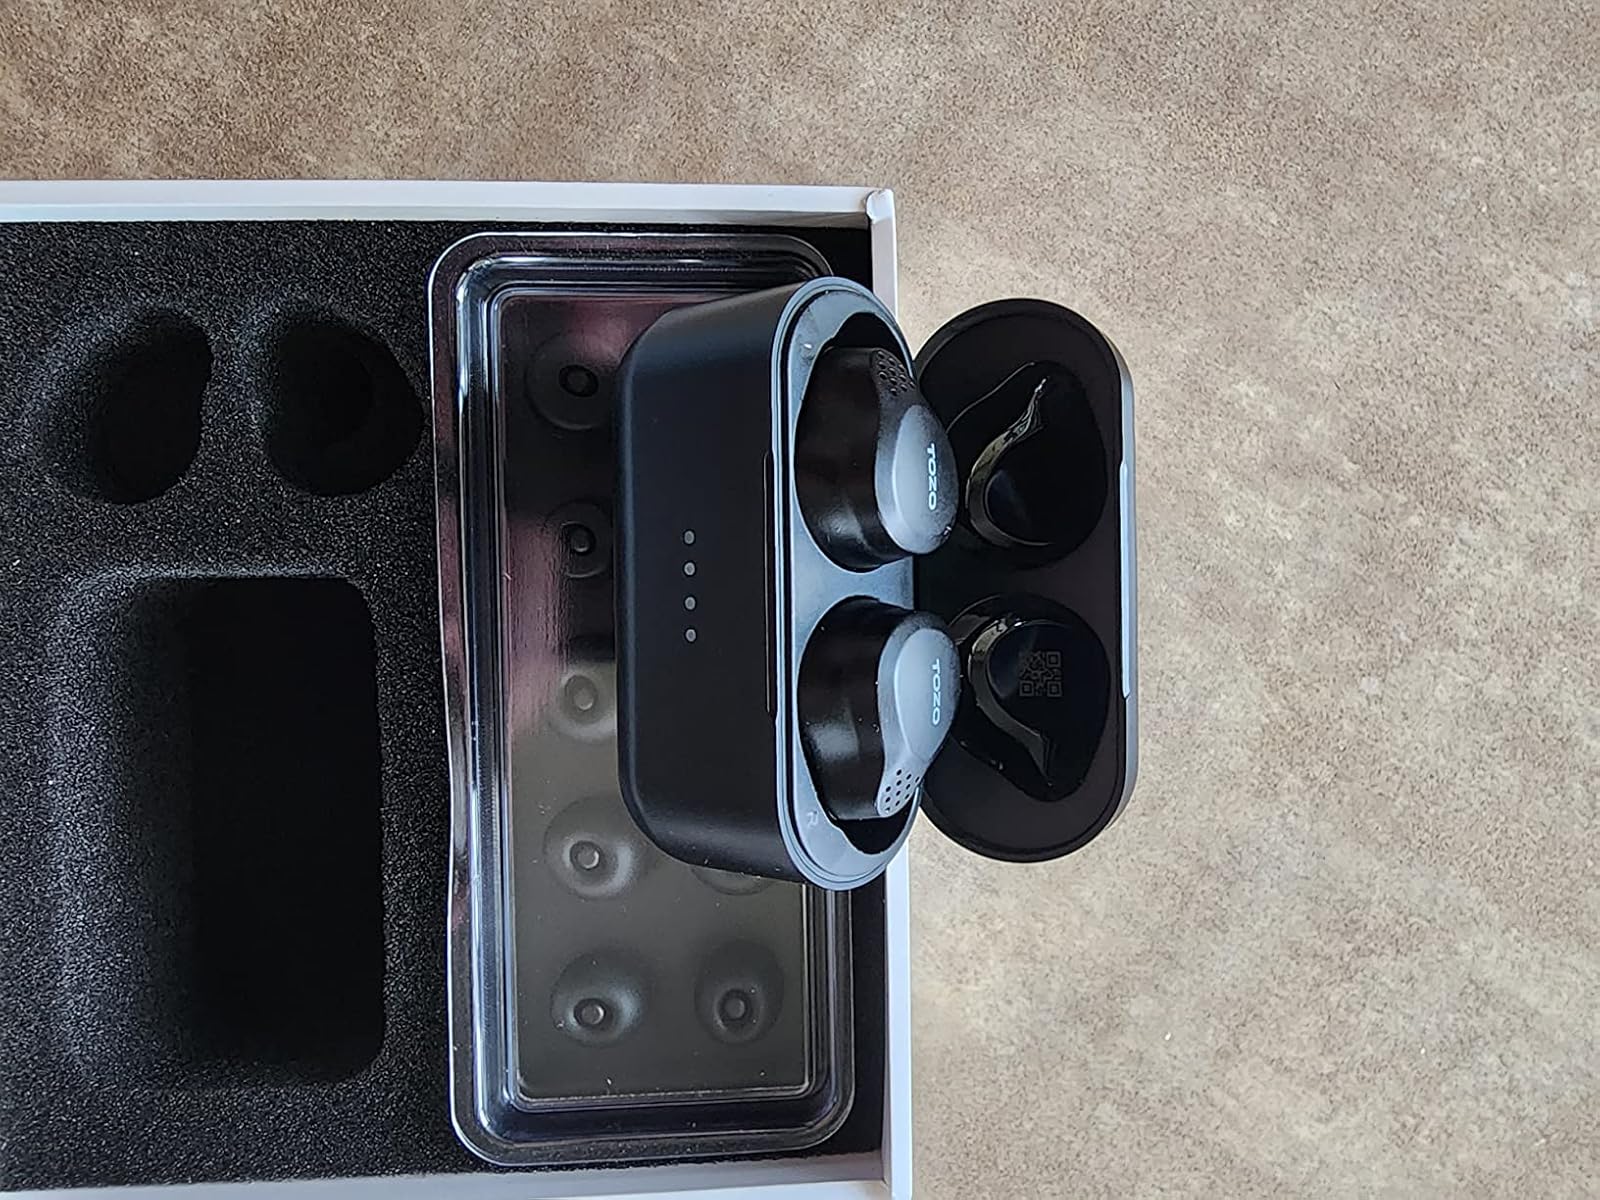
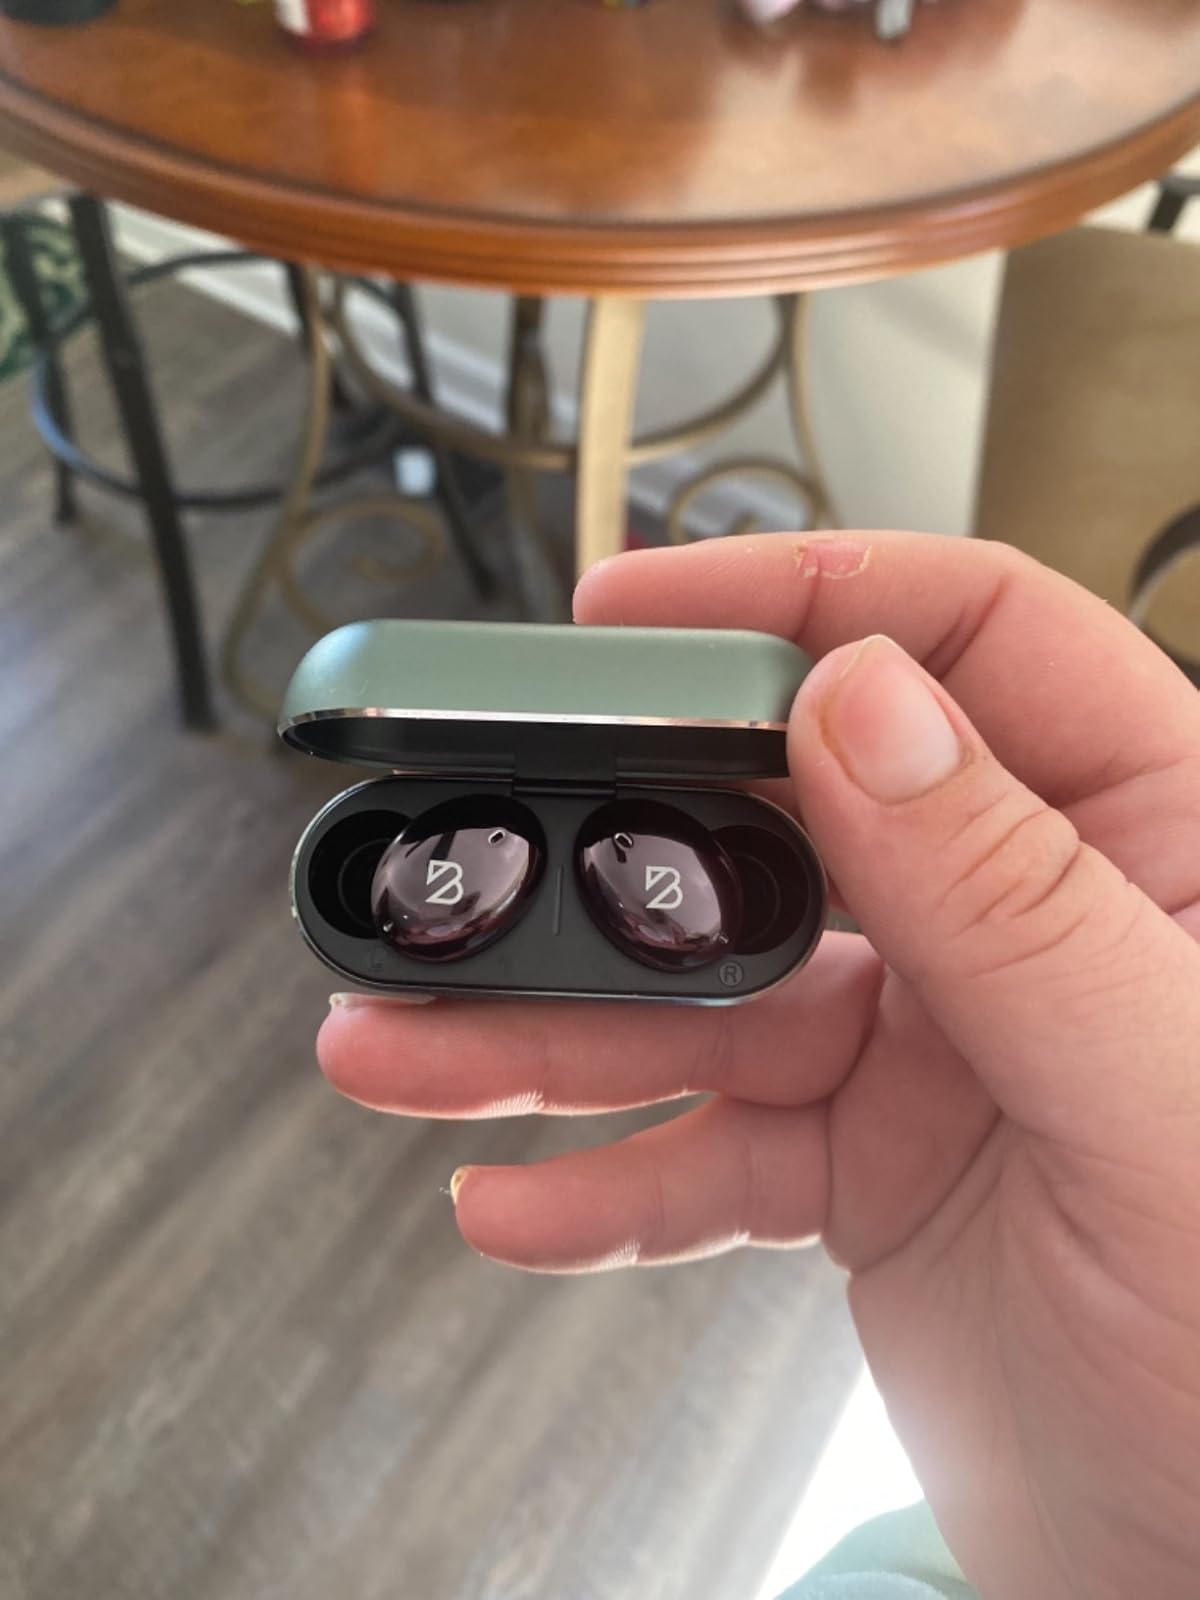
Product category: earbuds
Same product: no